French battleship Bretagne

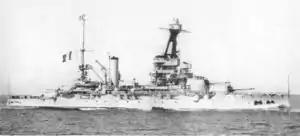
"Provence" after her 1934 modernisation

She received a major refit at Toulon from 1 May 1924 to 28 September 1925, during which the elevation of her main armament was increased to 23°, giving her guns a maximum range of , and two high-angle rangefinders were added for the AA guns. Part of her forward hull armour was removed to lighten the bow and increase her forward freeboard, one group of boilers was converted to oil-firing and the flying-off platforms were removed. The ship resumed her position as flagship of the Mediterranean Squadron when her refit was completed. "Bretagne" transported the Navy Minister, Georges Leygues, to Malta for an official visit over the period 27 April – 1 May 1926. "Provence" reassumed the role of fleet flagship on 1 October 1927 when "Bretagne" prepared to begin a refit to overhaul her boilers that began on 15 November and lasted until 12 May 1928. The navy took the opportunity to upgrade her fire-control systems, replacing her Vickers model with a French Saint Chamond-Granat system in a director-control tower (DCT), and replaced all of her original rangefinders with the exception of the rangefinders in each turret. A pair of rangefinders were added on the conning tower roof, another one in the DCT at the top of the foremast and another at the base of the mainmast. A rangefinder was added to the DCT to measure the distance between the target and shell splashes, and a traversable rangefinder was fitted to the roof of No. 2 turret. Directors with 2-metre rangefinders were also added to control the secondary guns.